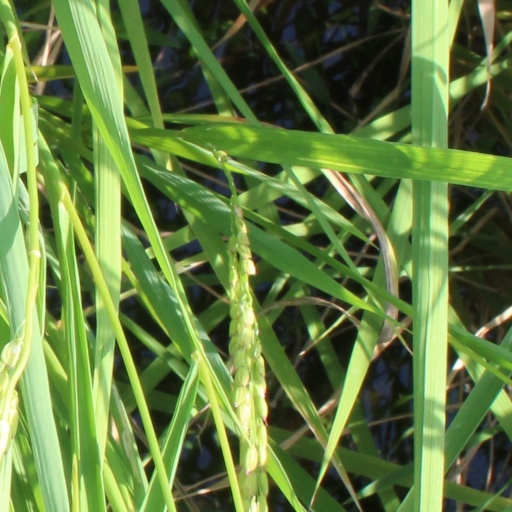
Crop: rice